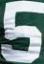
Number: 5